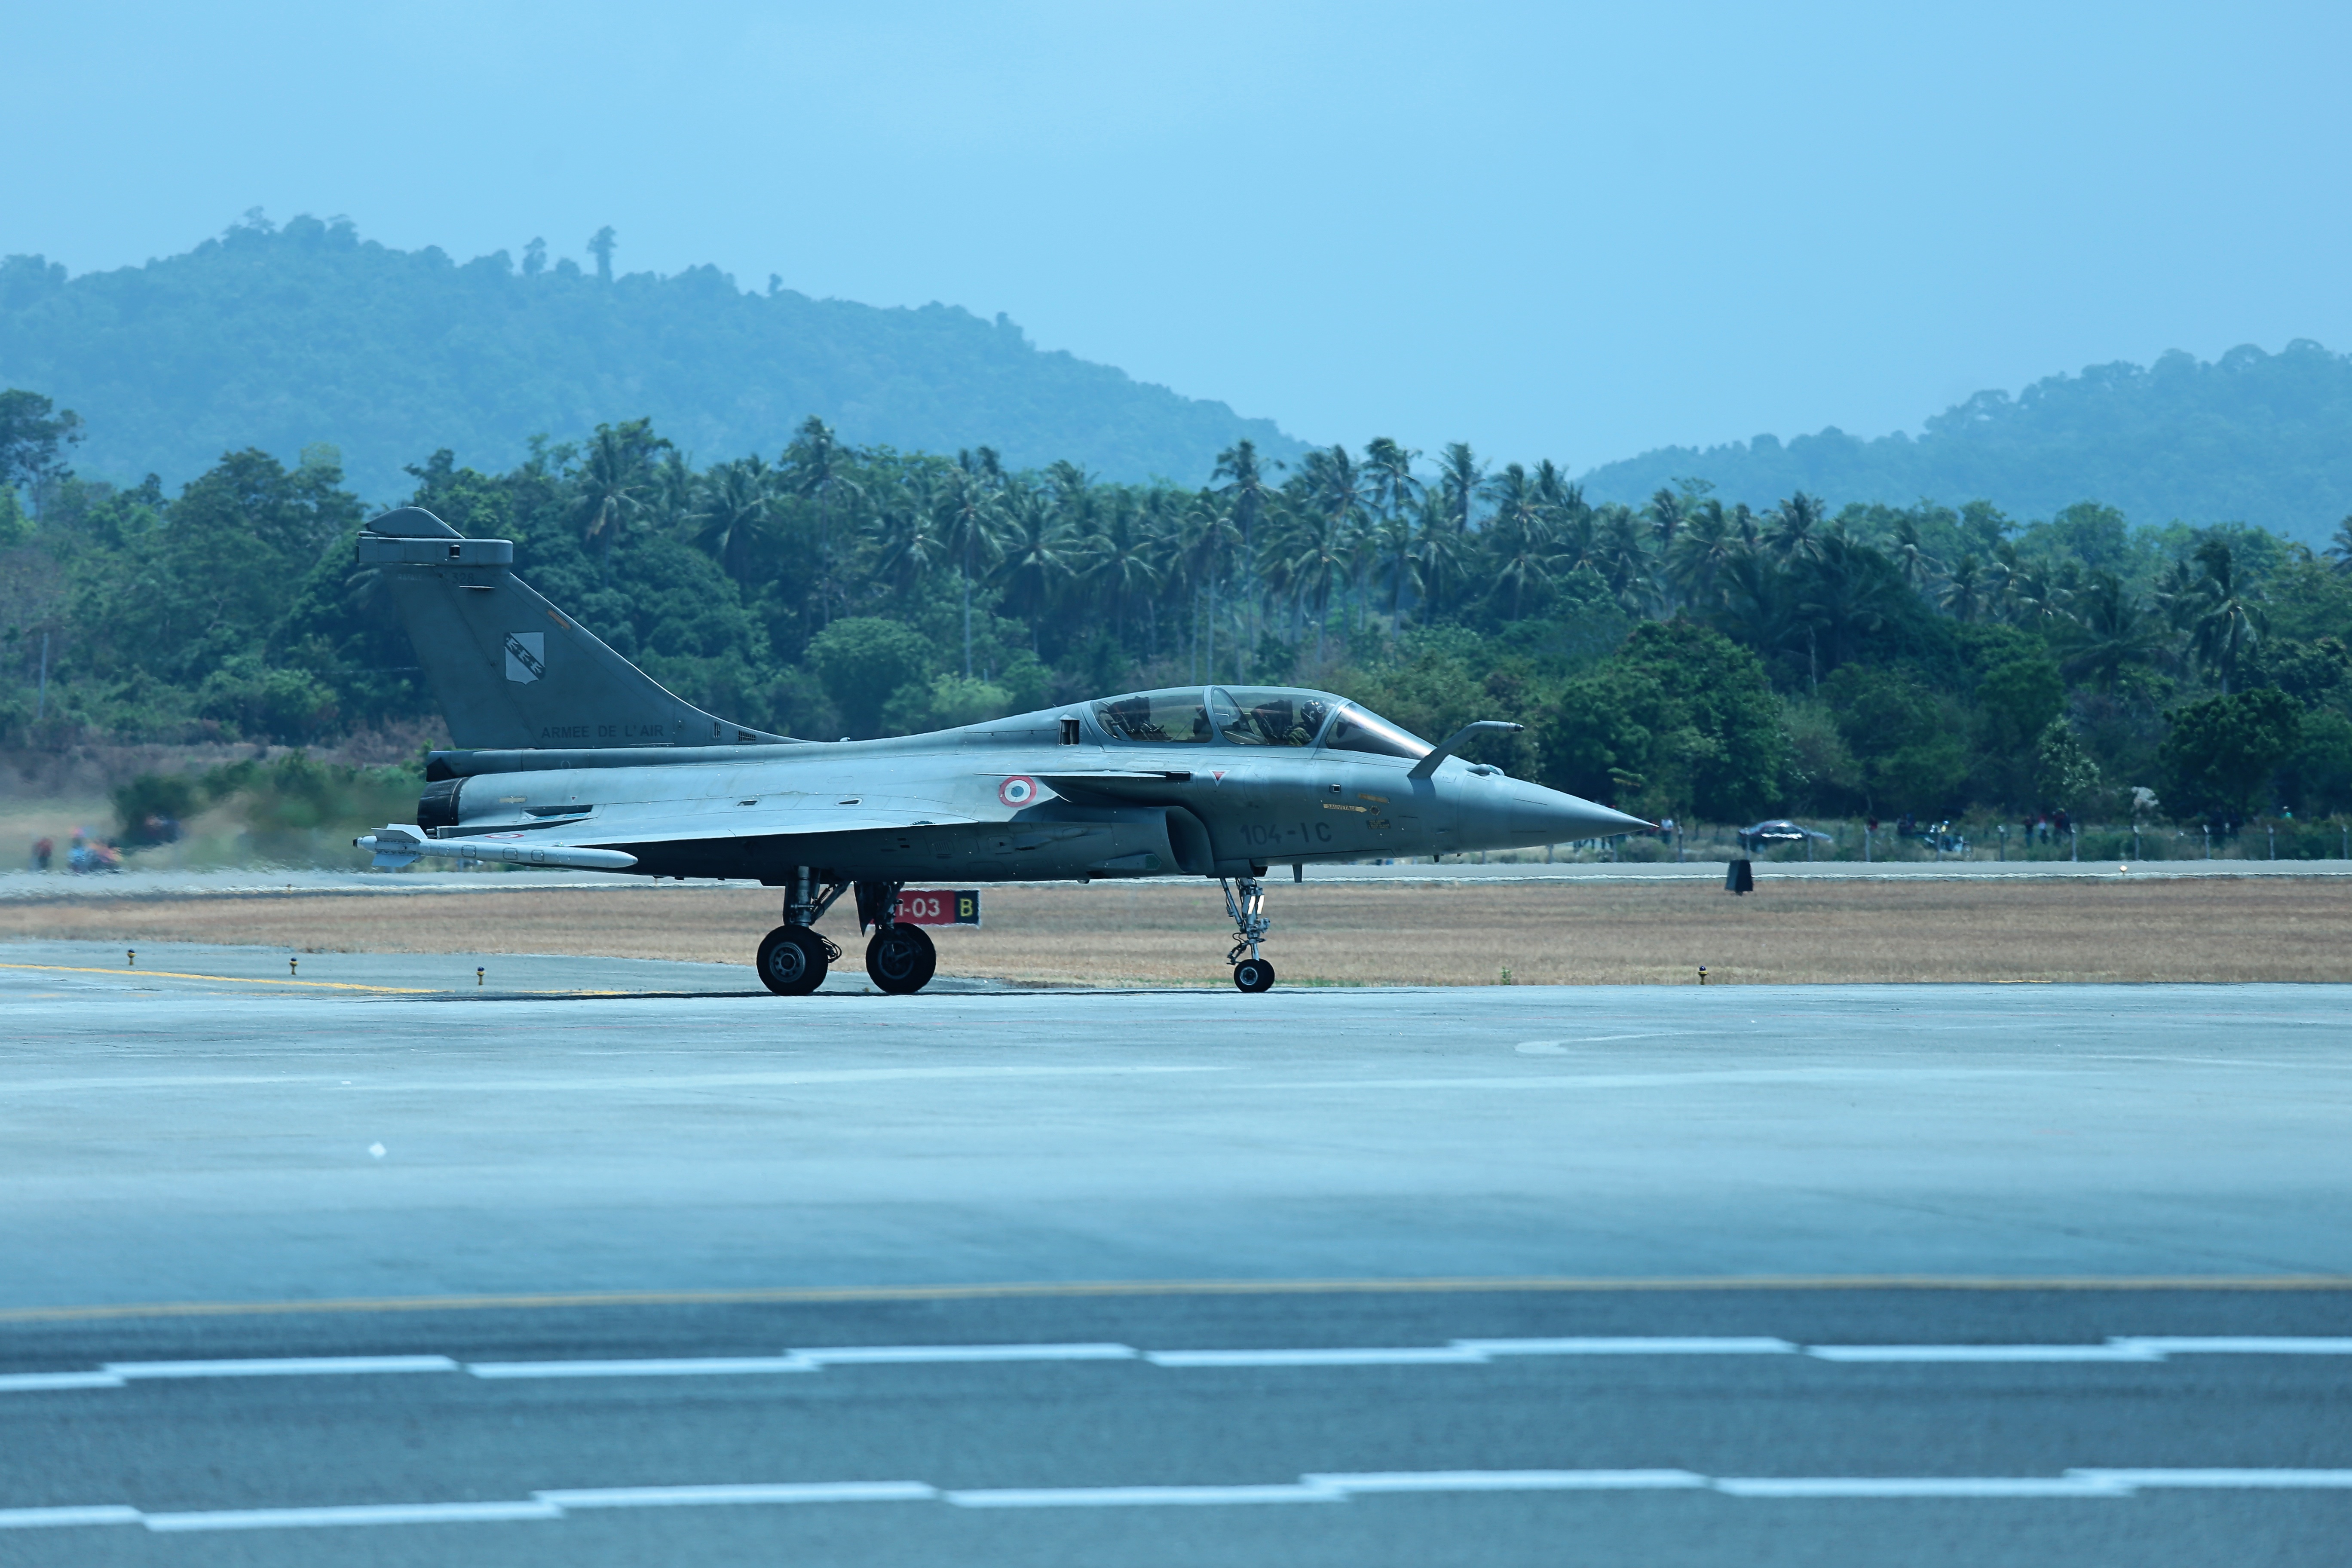
airplane, aircraft, vehicle, aviation, takeoff, air force, jet aircraft, fighter aircraft, military aircraft, atmosphere of earth, mcdonnell douglas fa 18 hornet